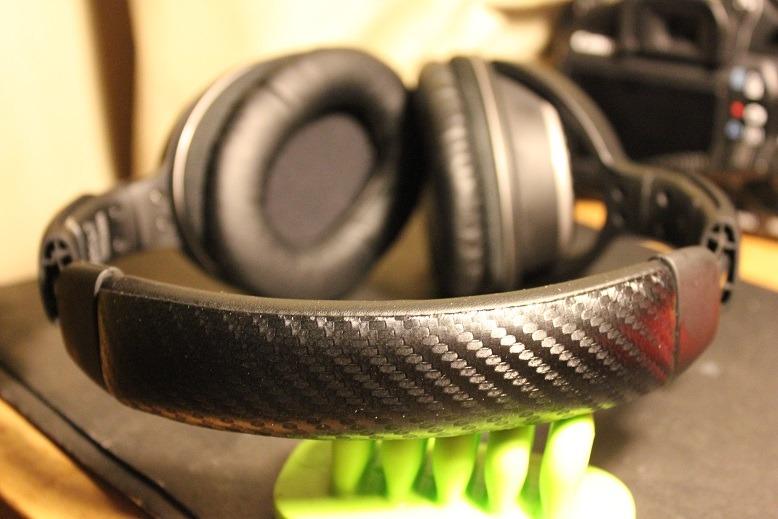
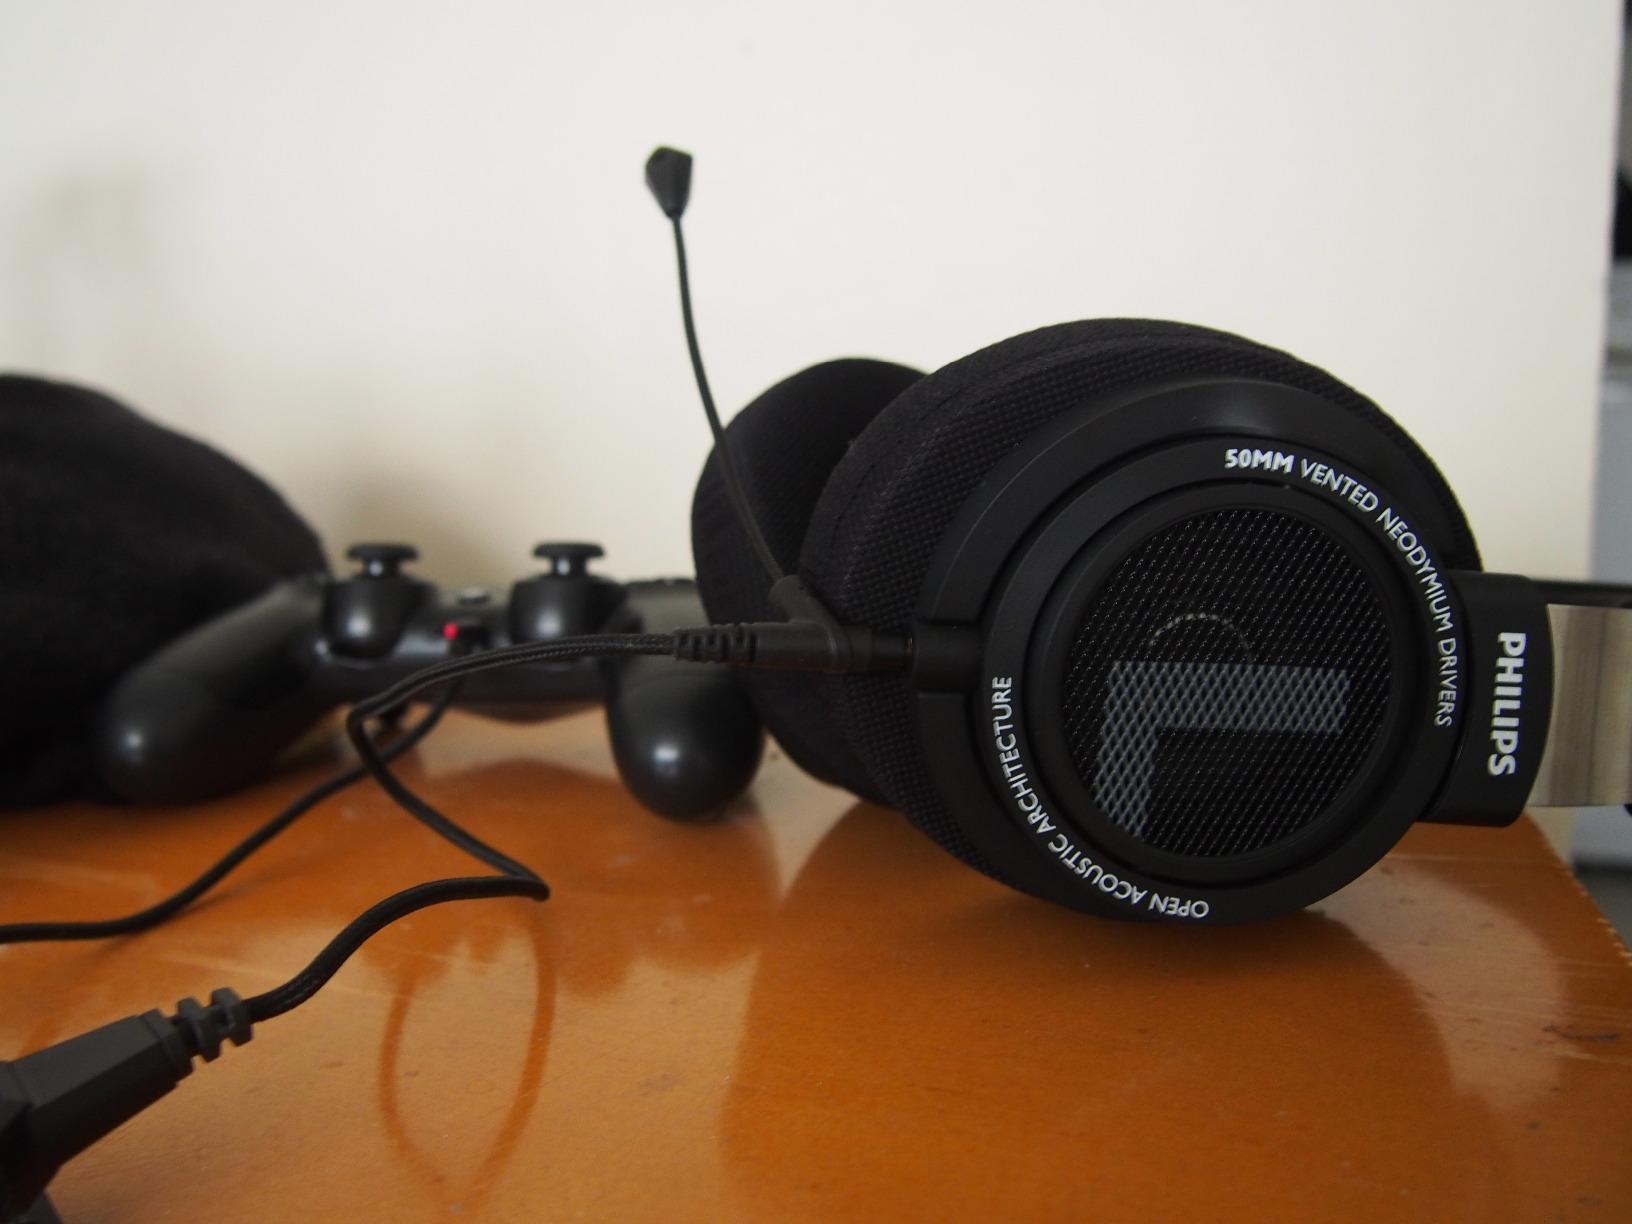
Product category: headphones
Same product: no